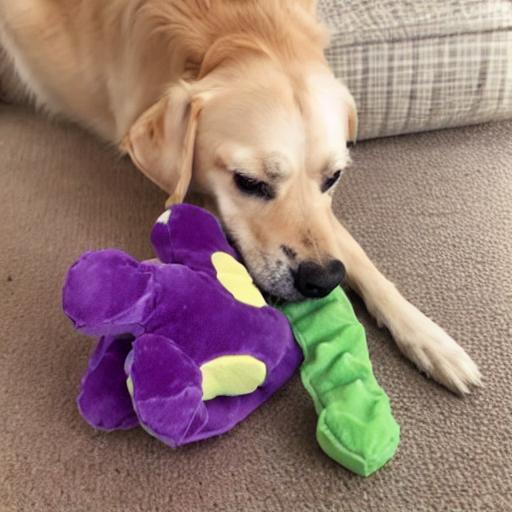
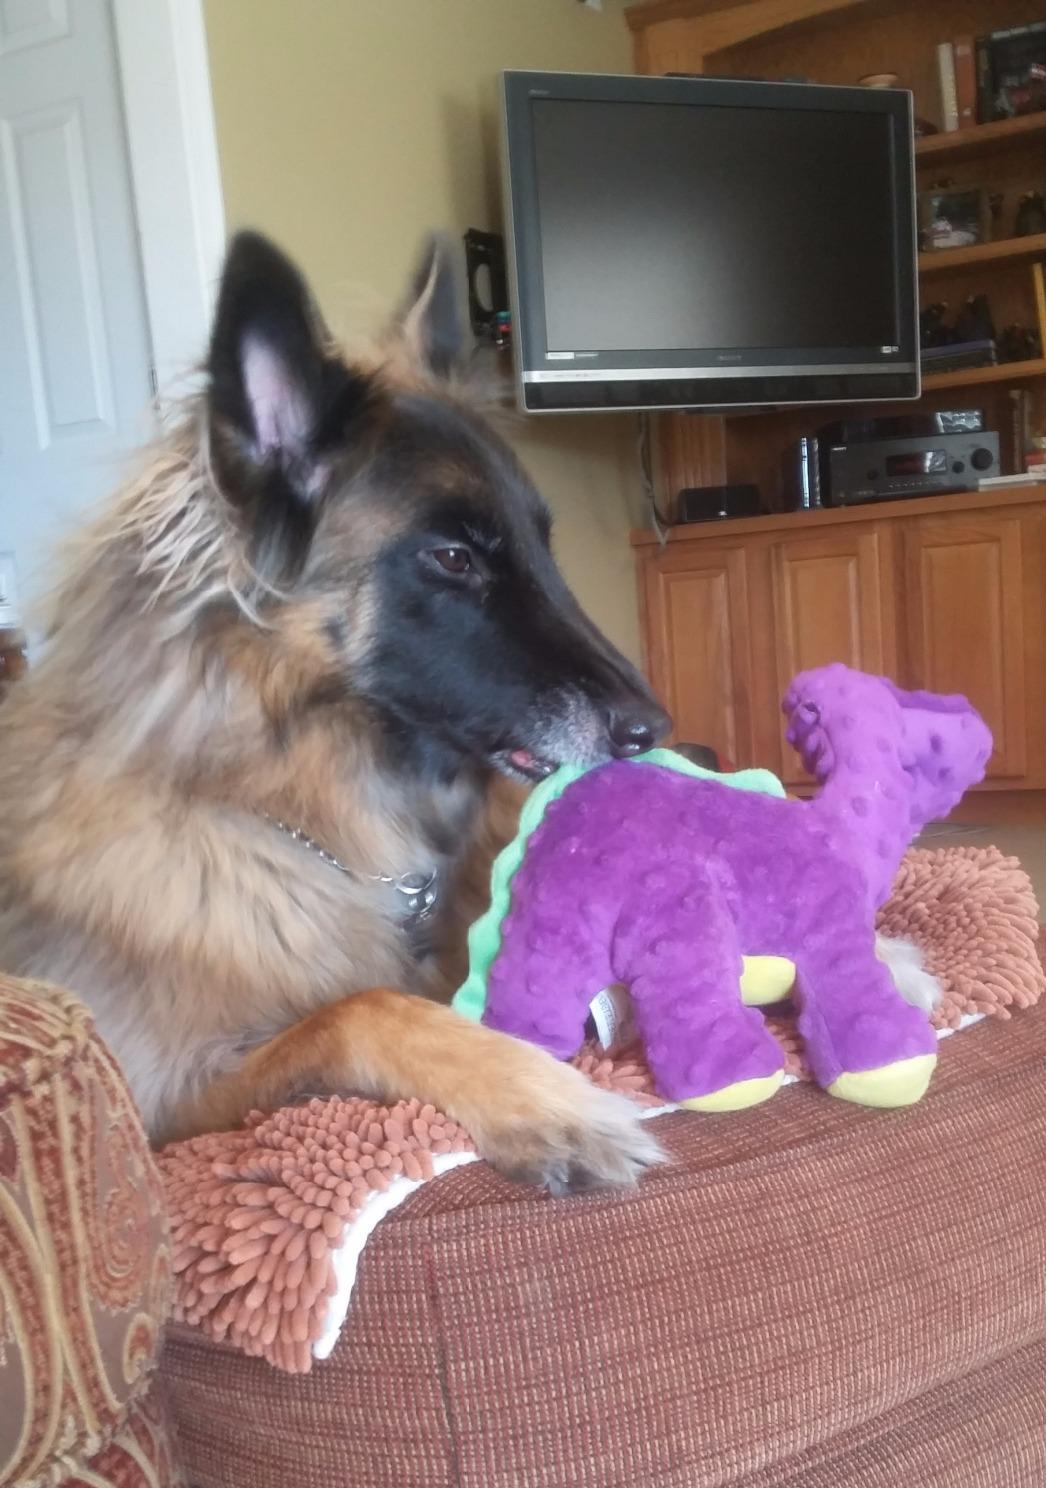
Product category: items_toy
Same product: no